Crooked Straight

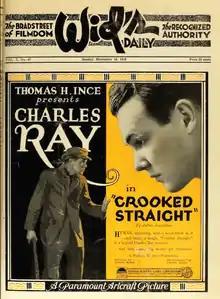
Advertisement for film

Crooked Straight is a 1919 American silent drama film directed by Jerome Storm and written by Julien Josephson. The film stars Charles Ray, Wade Boteler, Margery Wilson, Gordon Mullen, and Otto Hoffman. The film was released on November 9, 1919, by Paramount Pictures. It is not known whether the film currently survives.